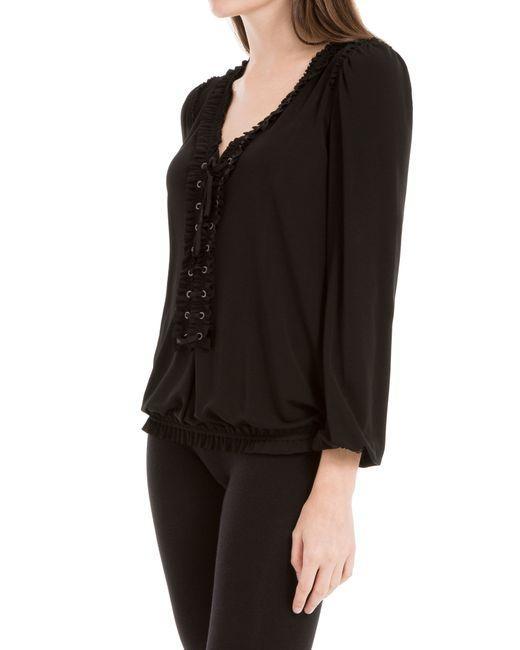
Schwarzes Chiffon-Langarmshirt mit V-Ausschnitt und Spitze und schwarzen Leggings